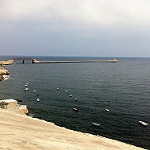
Scene: Outdoor